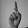
ASL letter: D